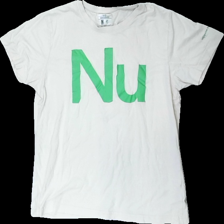
View: front
Type: T-shirt
Category: Unisex
Brand: Not in the list
Brand text on label: cottover
Colors: Beige, Green
Material: 100% cotton
Pattern: Other
Cut: Regular
Size: XL
Season: All
Damage location: bottom right
Damage 2 location: middle center
Damage 3 location: middle center
Price range: <50
Recommended usage: Export
Description: beige t-shirt med politisk reklam på